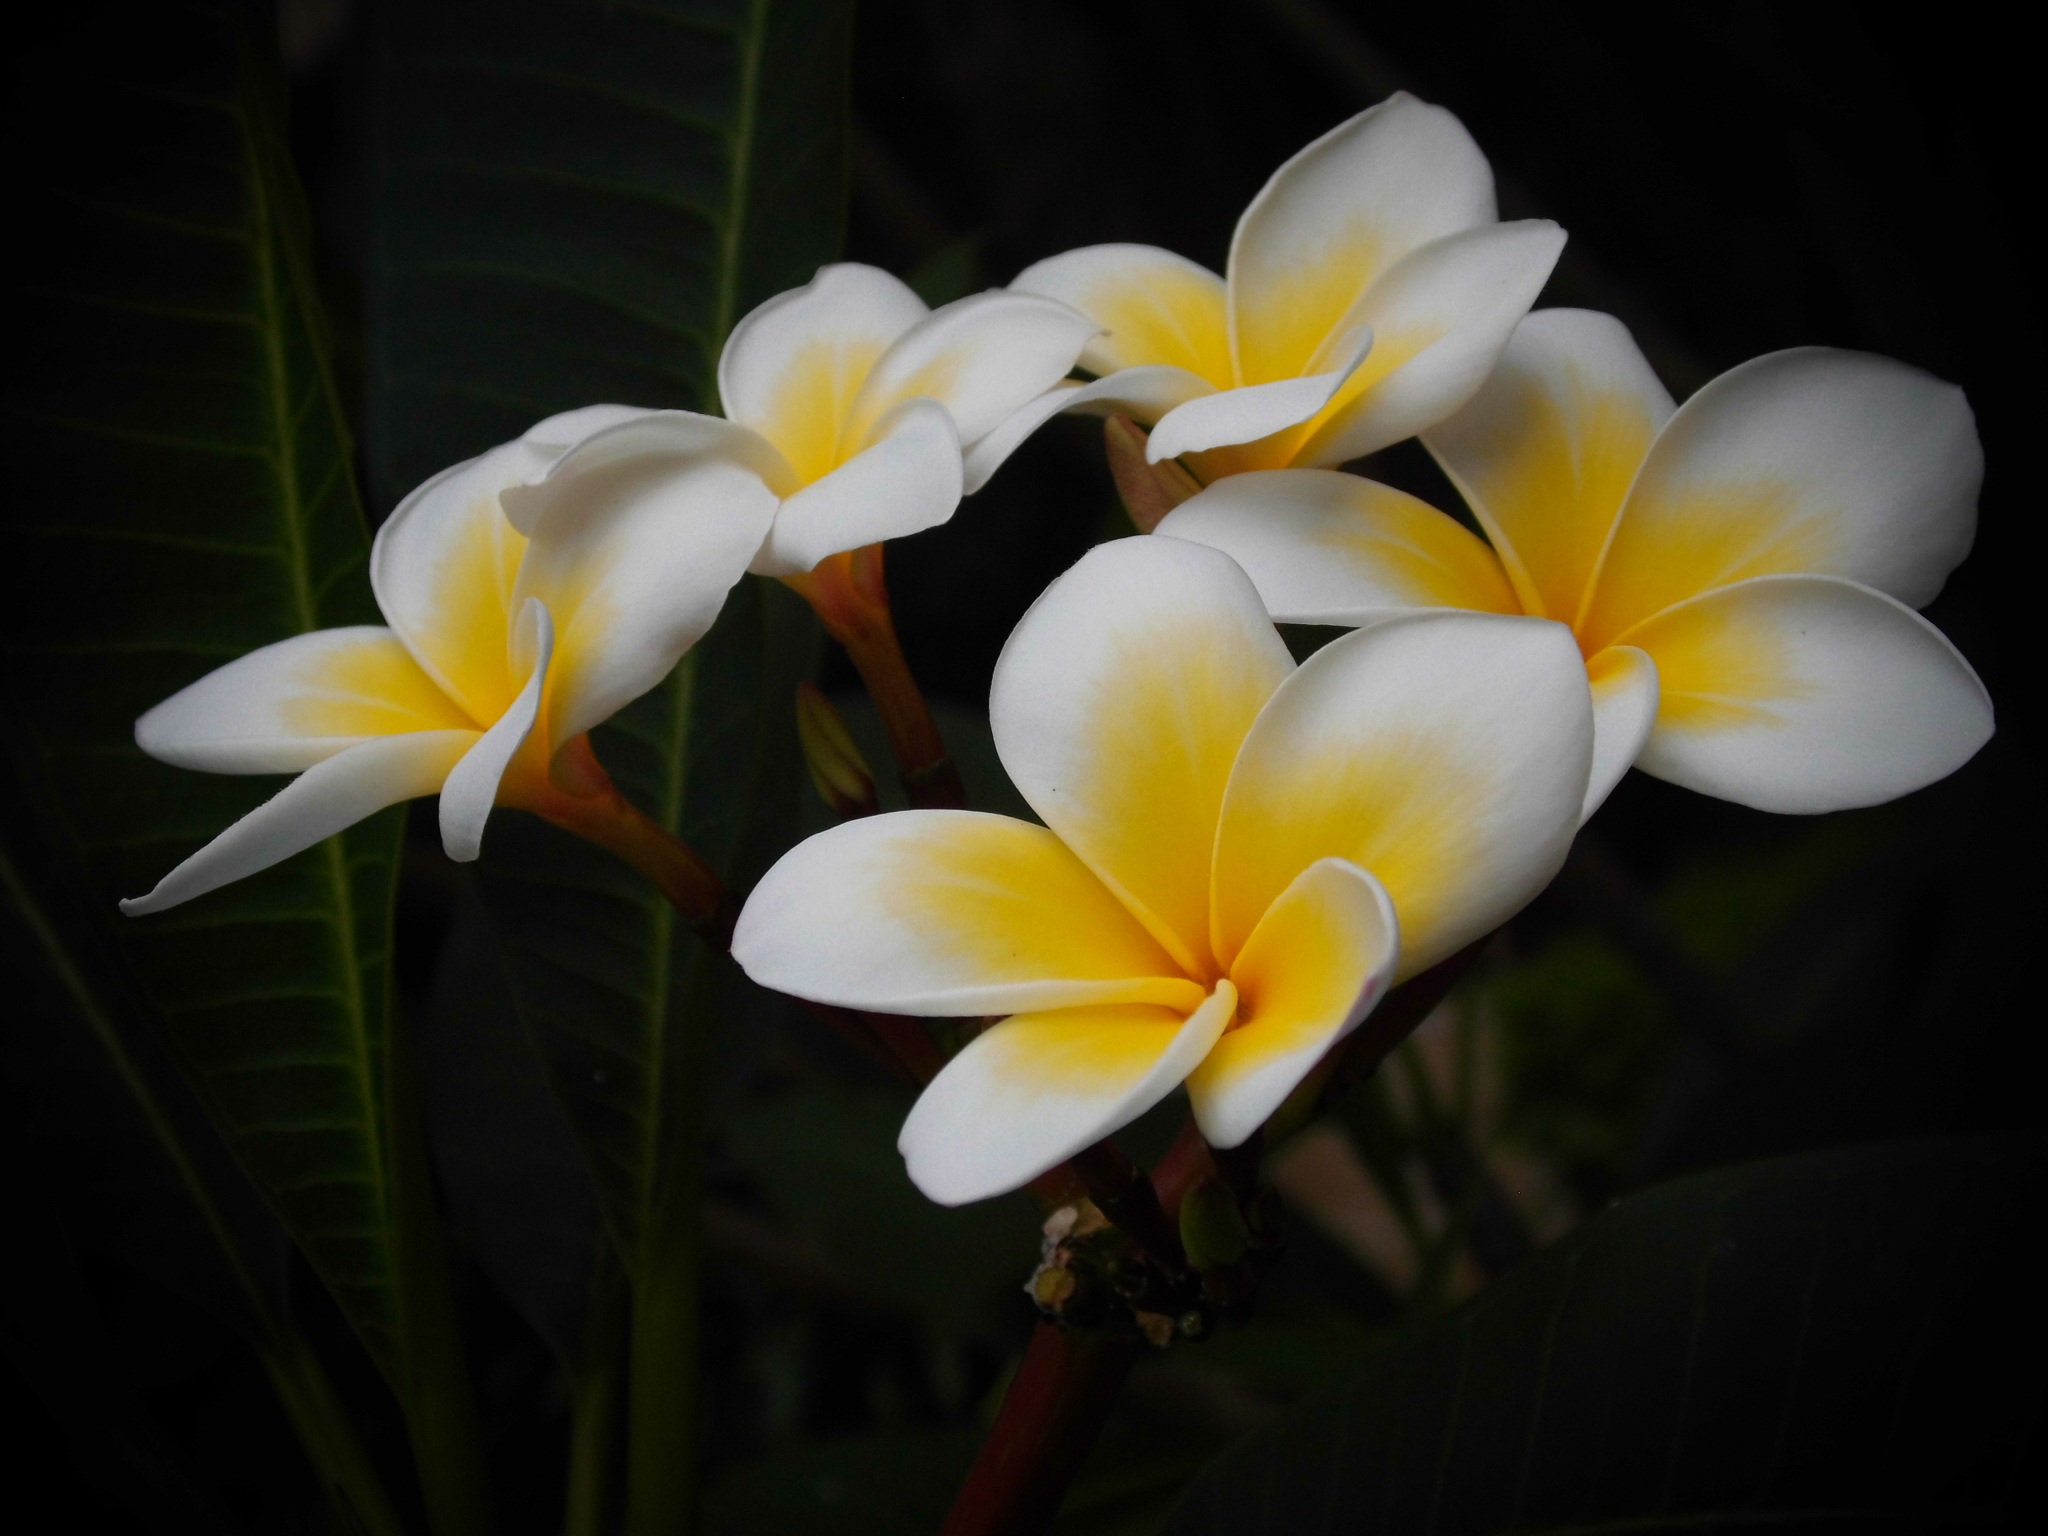
plant, flower, petal, dark, community, botany, yellow, flora, close up, riviera, plumeria, macro photography, flowering plant, land plant